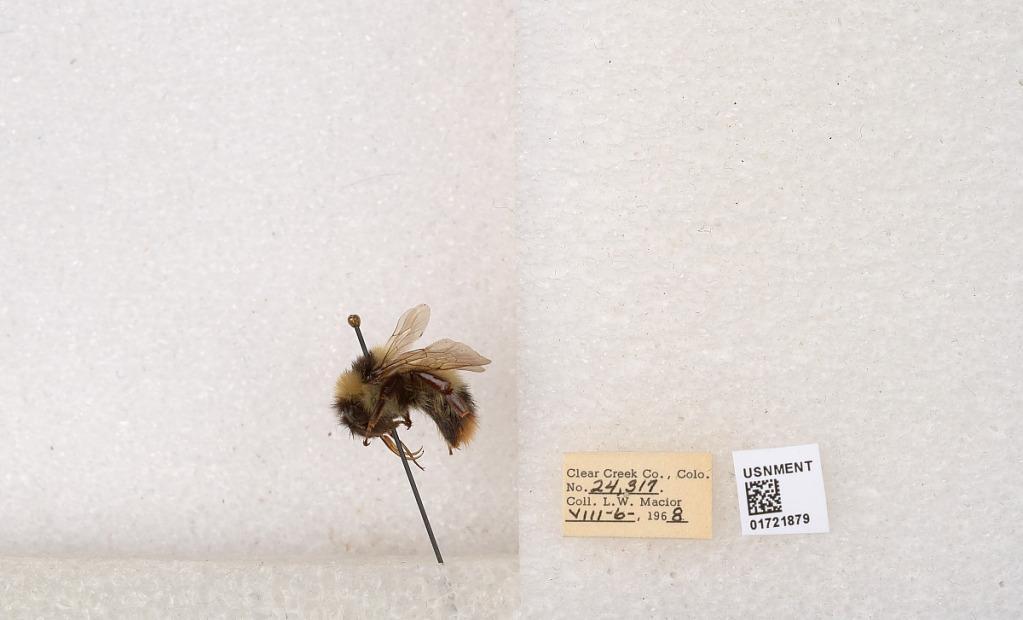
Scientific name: Bombus kirbyellus
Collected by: L. Macior
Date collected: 1968-8-6
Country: United States
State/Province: Colorado
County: Clear Creek
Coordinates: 39.6891, -105.644